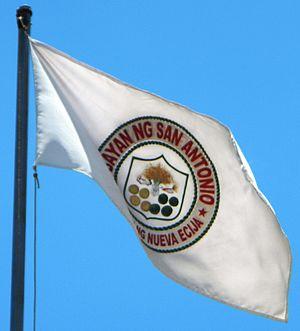
San Antonio est une localité de la province de Nueva Ecija, aux Philippines. En 2015, elle compte 77 836 habitants.